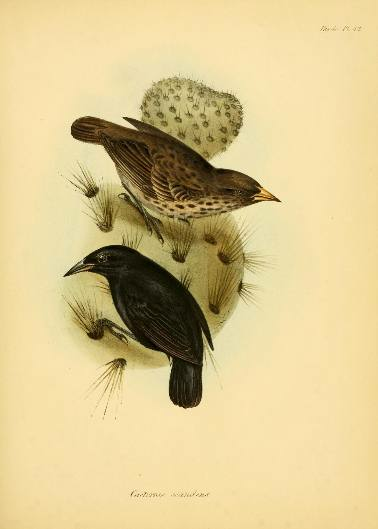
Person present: No